Baltieji Lakajai

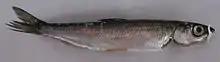
Coregonus albula (Muikku)

The vendace "(Coregonus albula)" and the smelt "(Osmerus eperlanus)" are the two species (Vendace is an individual of Coregoninae and smelt of Osmeridae) of cold water fish, which belong to Salmoniformes that are found in abundance in the Baltieji Lakajai, apart from in 74 other large and deep water lakes in Lithuania.